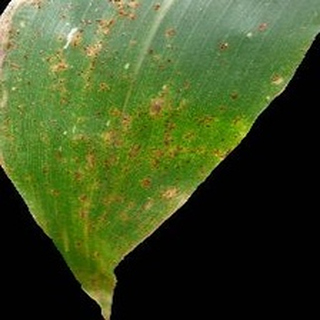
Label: corn_common_rust